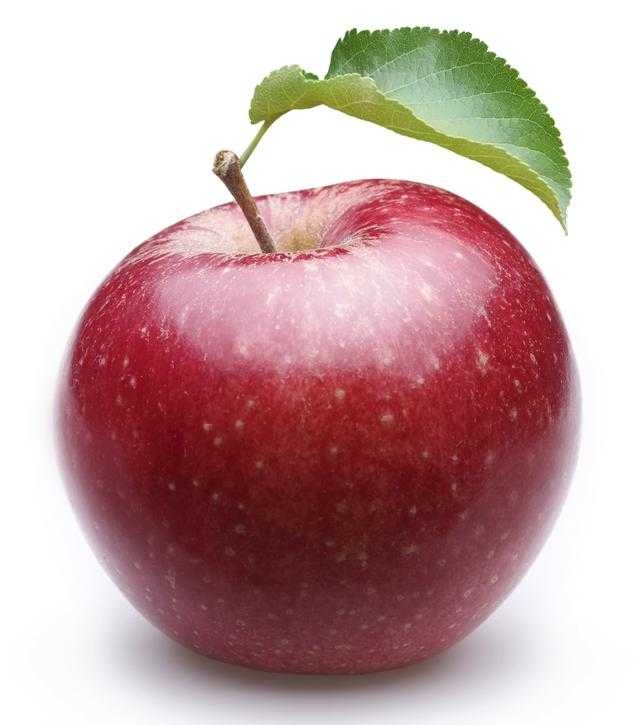
Label: Apple